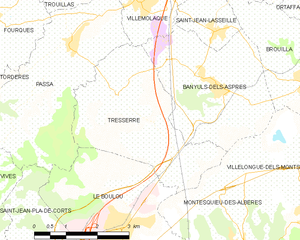
Tresserre
Kort over kommunen
Kort over kommunen
Tresserre er en by og kommune i departementet Pyrénées-Orientales i Sydfrankrig.